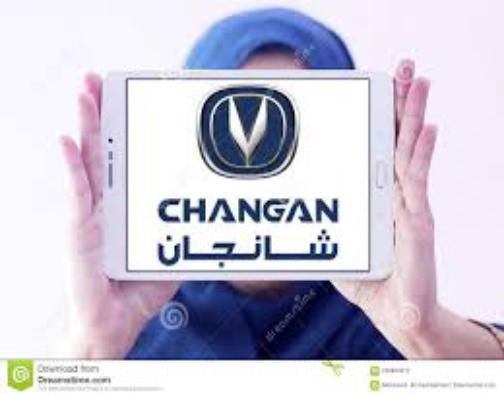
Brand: chang'an-3
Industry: Transportation